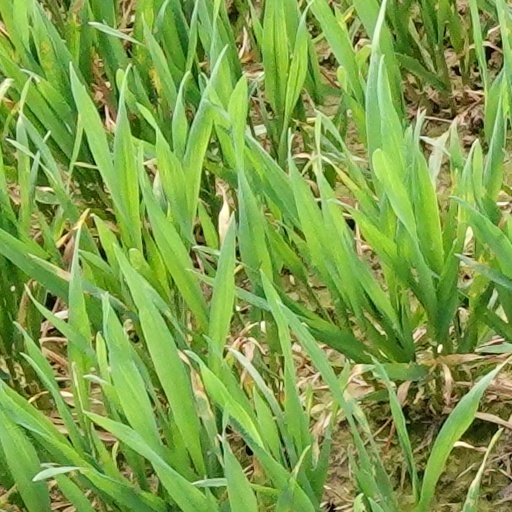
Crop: wheat